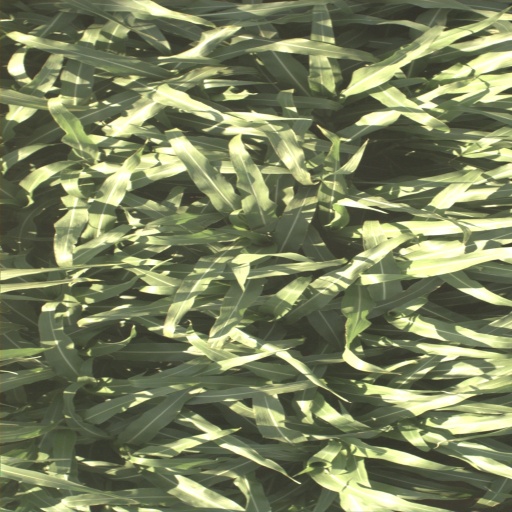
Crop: sorghum